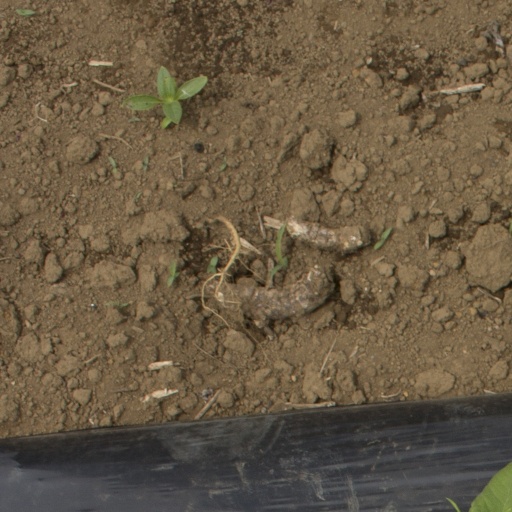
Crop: Jerusalem artichoke